Neil Clark (musician)

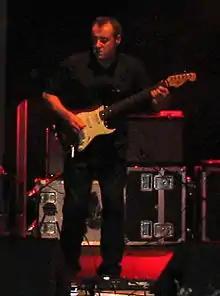
Neil Clark in 2004

Neil Clark (born 3 July 1958, in Hamilton, South Lanarkshire, Scotland) is a Scottish guitarist, known for his work with Lloyd Cole and the Commotions. He has regularly worked and toured with Lloyd Cole post-Commotions including playing on and touring in support of Cole's 2006 album, "Antidepressant". He also worked on Cole's albums "Bad Vibes", "Love Story", "Etc", "Music in a Foreign Language", and "Guesswork". Clark was a member of Bloomsday with Stephen Irvine of the Commotions and Chris Thomson of The Bathers. Clark features on the Bathers' 1993 album, "Lagoon Blues". He collaborated with Canadian singer Mae Moore on her album "Dragonfly" - his guitar playing featured on her single "Genuine", which reached No. 6 on the RPM "Top 100" singles chart in Canada. In 1995 and 1998 he worked on two albums with French singer Axelle Renoir.